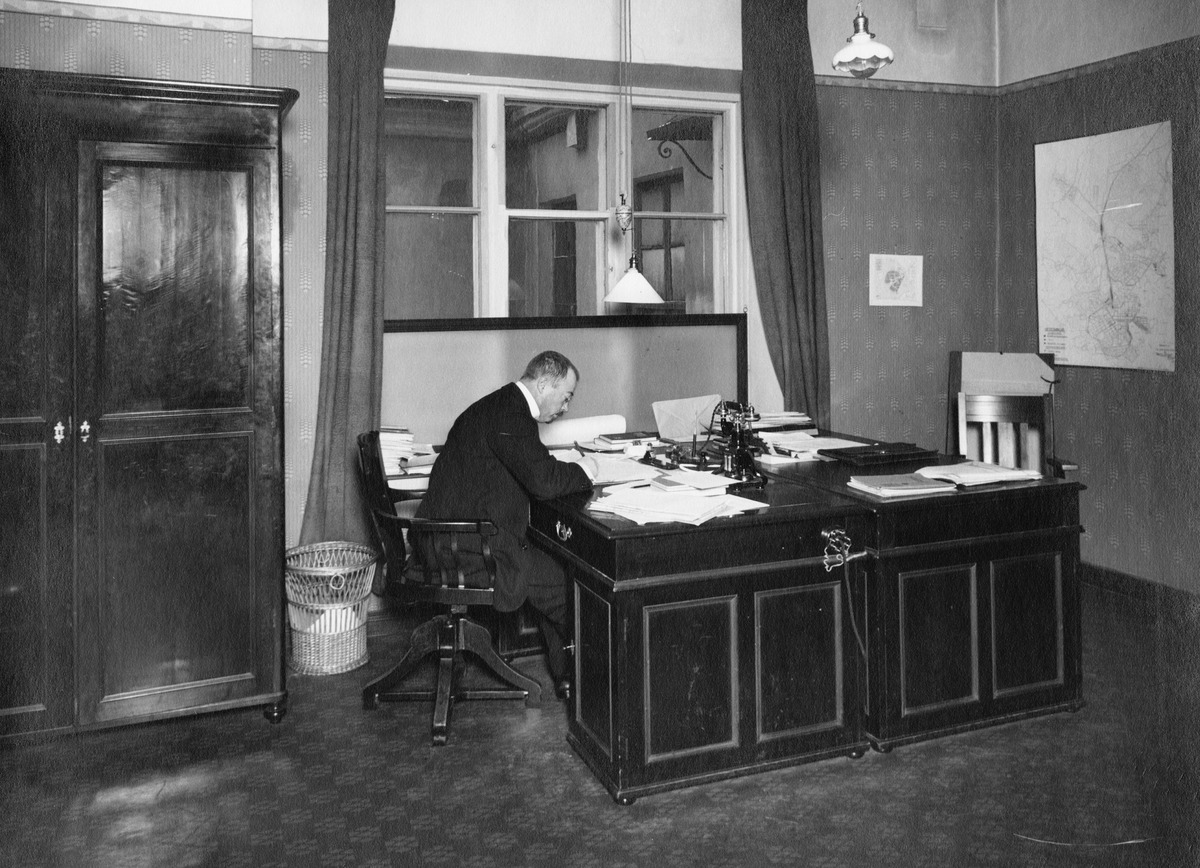
Maisteri Georg Estlander työhuoneessaan vanhalla Raatihuoneella, Aleksanterinkatu 20
sisällön kuvaus: Maisteri Georg Estlander työhuoneessaan vanhalla Raatihuoneella, Aleksanterinkatu 20.

Arkkitehti (nykyinen asu) C. L. Engel, vuosilta 1816-1819. mustavalkoinen
Kuvaaja: Sundström, Eric, valokuvaaja
Ajankohta: kuvausaika ennen 1916
Paikka: Suomi, Uusimaa, Helsinki, Kruununhaka Helsinki, Aleksanterinkatu 20
Aiheet: työhuoneet, työpöytä, verhot, ikkunat